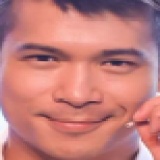
ca sĩ Trương Thế Vinh